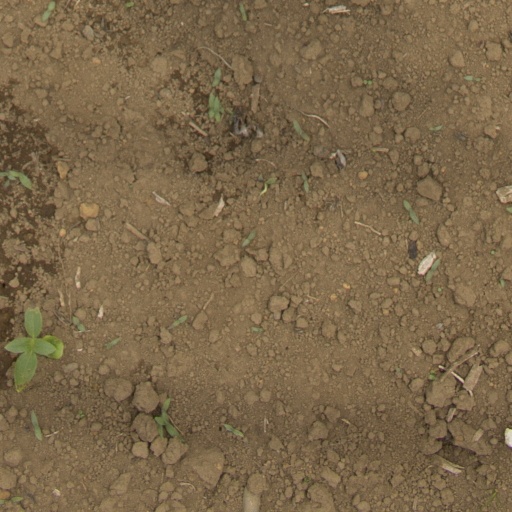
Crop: Jerusalem artichoke